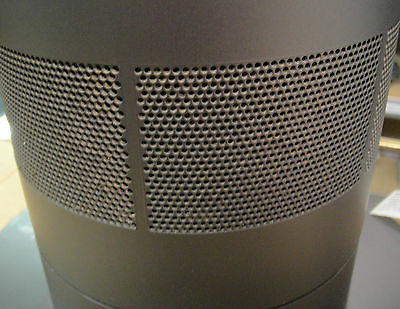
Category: fan